Woe, Is Me

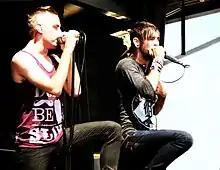
Vocalists Tyler Carter (left) and Michael Bohn in 2011.

By the end of 2010, lead guitarist Tim Sherrill parted ways with Woe, Is Me. Jack Langdell filled in until Geoffrey Higgins took up the position in March 2011. Soon after, the group officially released "Fame > Demise" (pronounced "fame over demise") through the iTunes Store on March 21, 2011. Carter explained that the song is and would only remain as a single, and would not be part of the band's second album. An acoustic version of the song was also released.